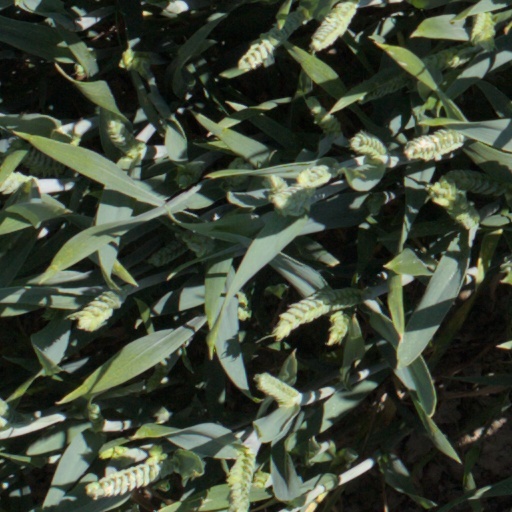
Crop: wheat